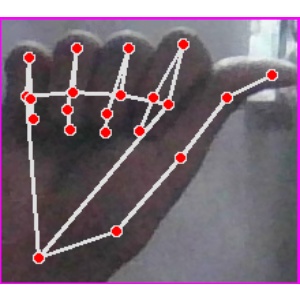
अक्षर: छ